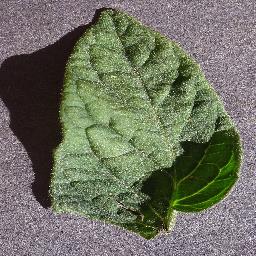
Label: Tomato___healthy